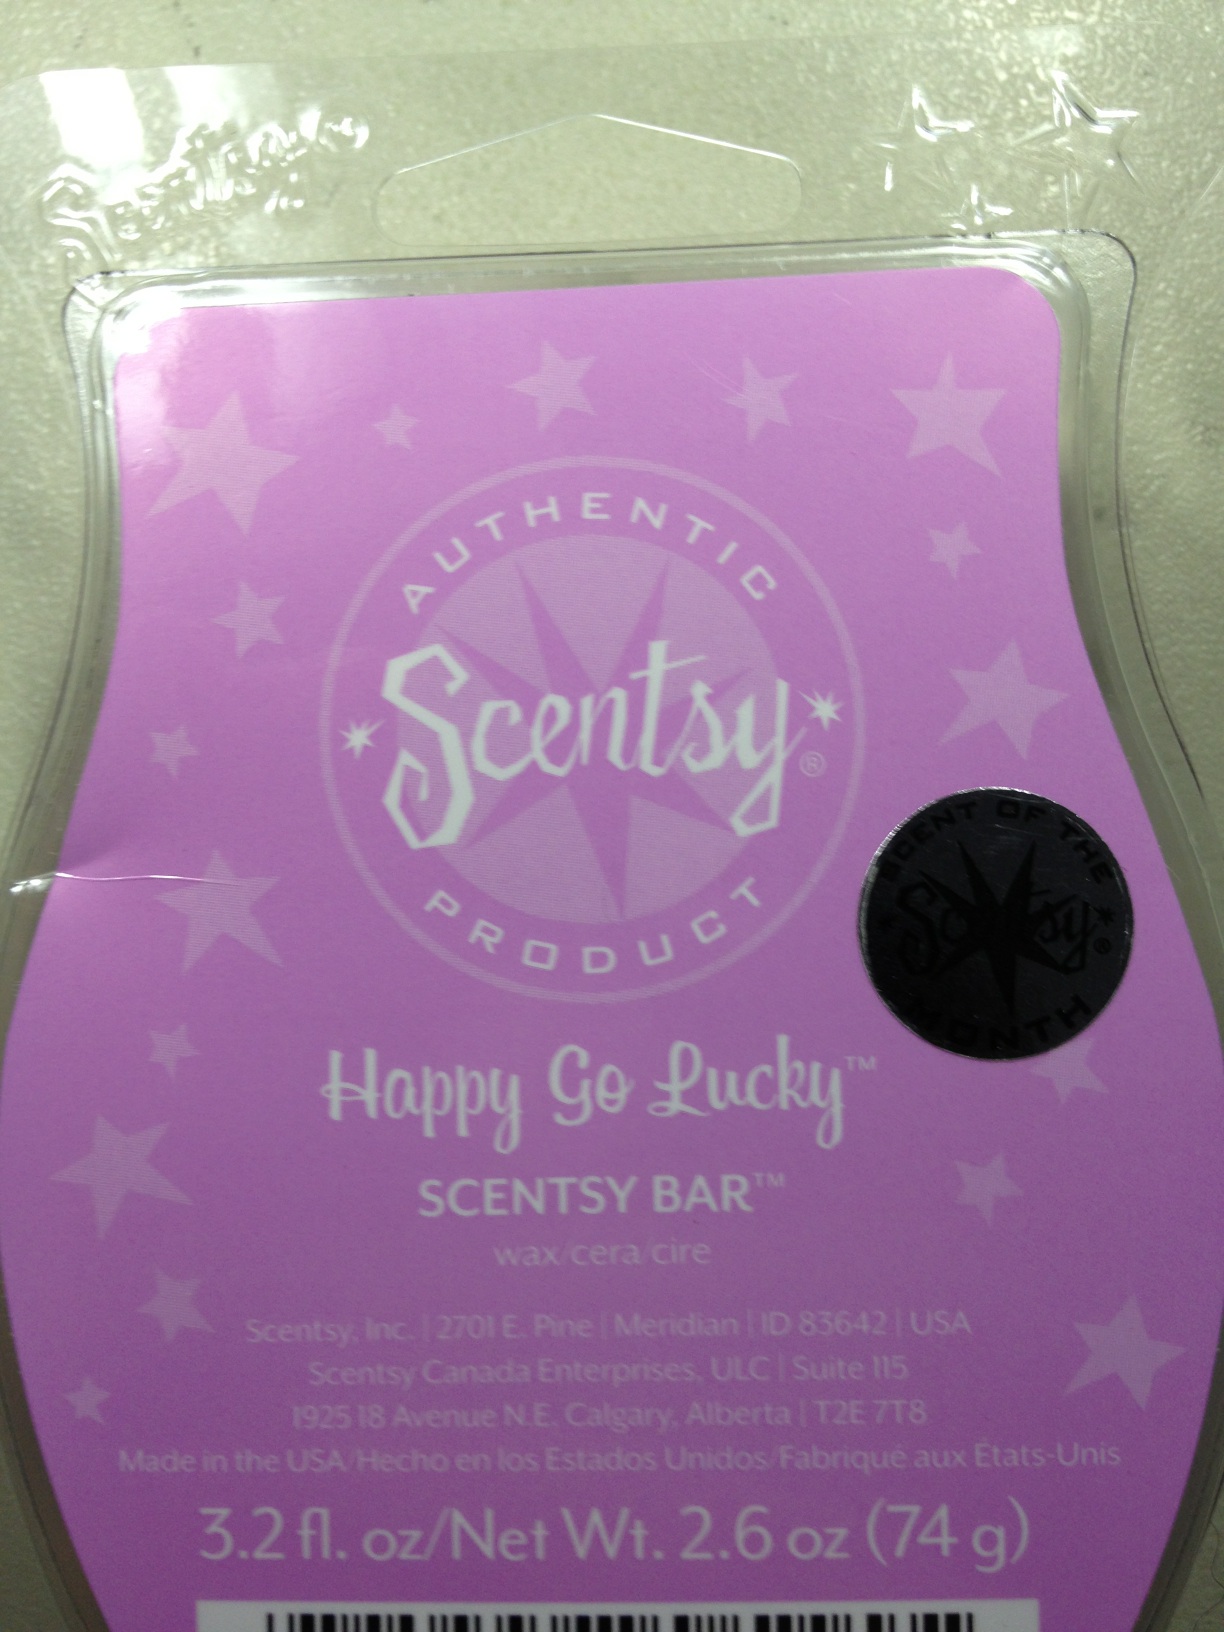Question: what scent is this bar
Answer: happy go lucky